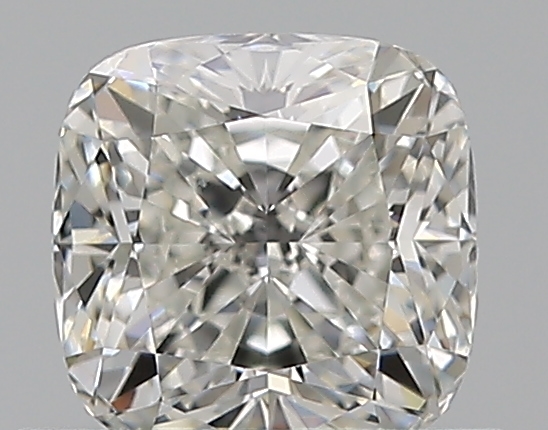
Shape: cushion
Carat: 0.72
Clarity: VS2
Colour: H
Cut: EX
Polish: EX
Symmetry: EX
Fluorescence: N
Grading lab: GIA
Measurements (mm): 5.04 x 5.01 x 3.48